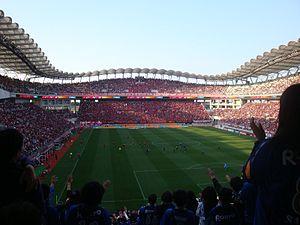
Le stade de Kashima est un stade de football situé dans la ville de Kashima, dans la Préfecture d'Ibaraki au Japon.